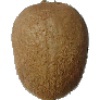
Label: Kiwi 1